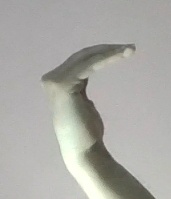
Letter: haa